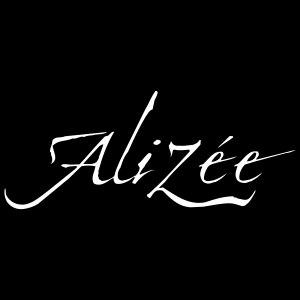
Alizée, de son nom complet Alizée Jacotey, est une chanteuse française, née le 21 août 1984 à Ajaccio, en Corse-du-Sud.